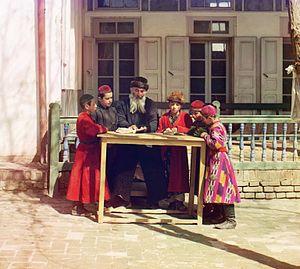
Enfants juifs avec leur professeur à Samarkand.
La dénomination de Juifs Mizrahim ou Mizra’him, également appelés Edot HaMizra’h, englobe des communautés juives très diverses du Moyen-Orient, du Caucase d'Asie centrale et de l'Inde, recouvrant une « mosaïque ethnique » bien plus complexe et hétérogène que celle des Juifs européens.
La diaspora juive désigne la dispersion du peuple juif à travers le monde.
Les Juifs sont les membres d’un peuple lié à sa propre religion, le judaïsme, et au sens large du terme à une appartenance ethnique même non religieuse.
Les Juifs de Boukhara sont les Juifs d'Asie centrale. Leur nom leur vient de la ville de Boukhara, un centre de peuplement important. Ils ont cependant vécu bien au-delà de cette ville.
Collection des curiosités remarquables de l'Empire russe par Prokoudine-Gorski est une des premières collections au monde de photographies en couleurs. Elle constitue un patrimoine unique pour les peuples de l'ancien Empire russe et pour toute l'humanité. Son créateur est le célèbre inventeur russe Sergueï Prokoudine-Gorski. Mais il faut remarquer que l'exécution effective de nombreuses photos est due à ses collaborateurs.